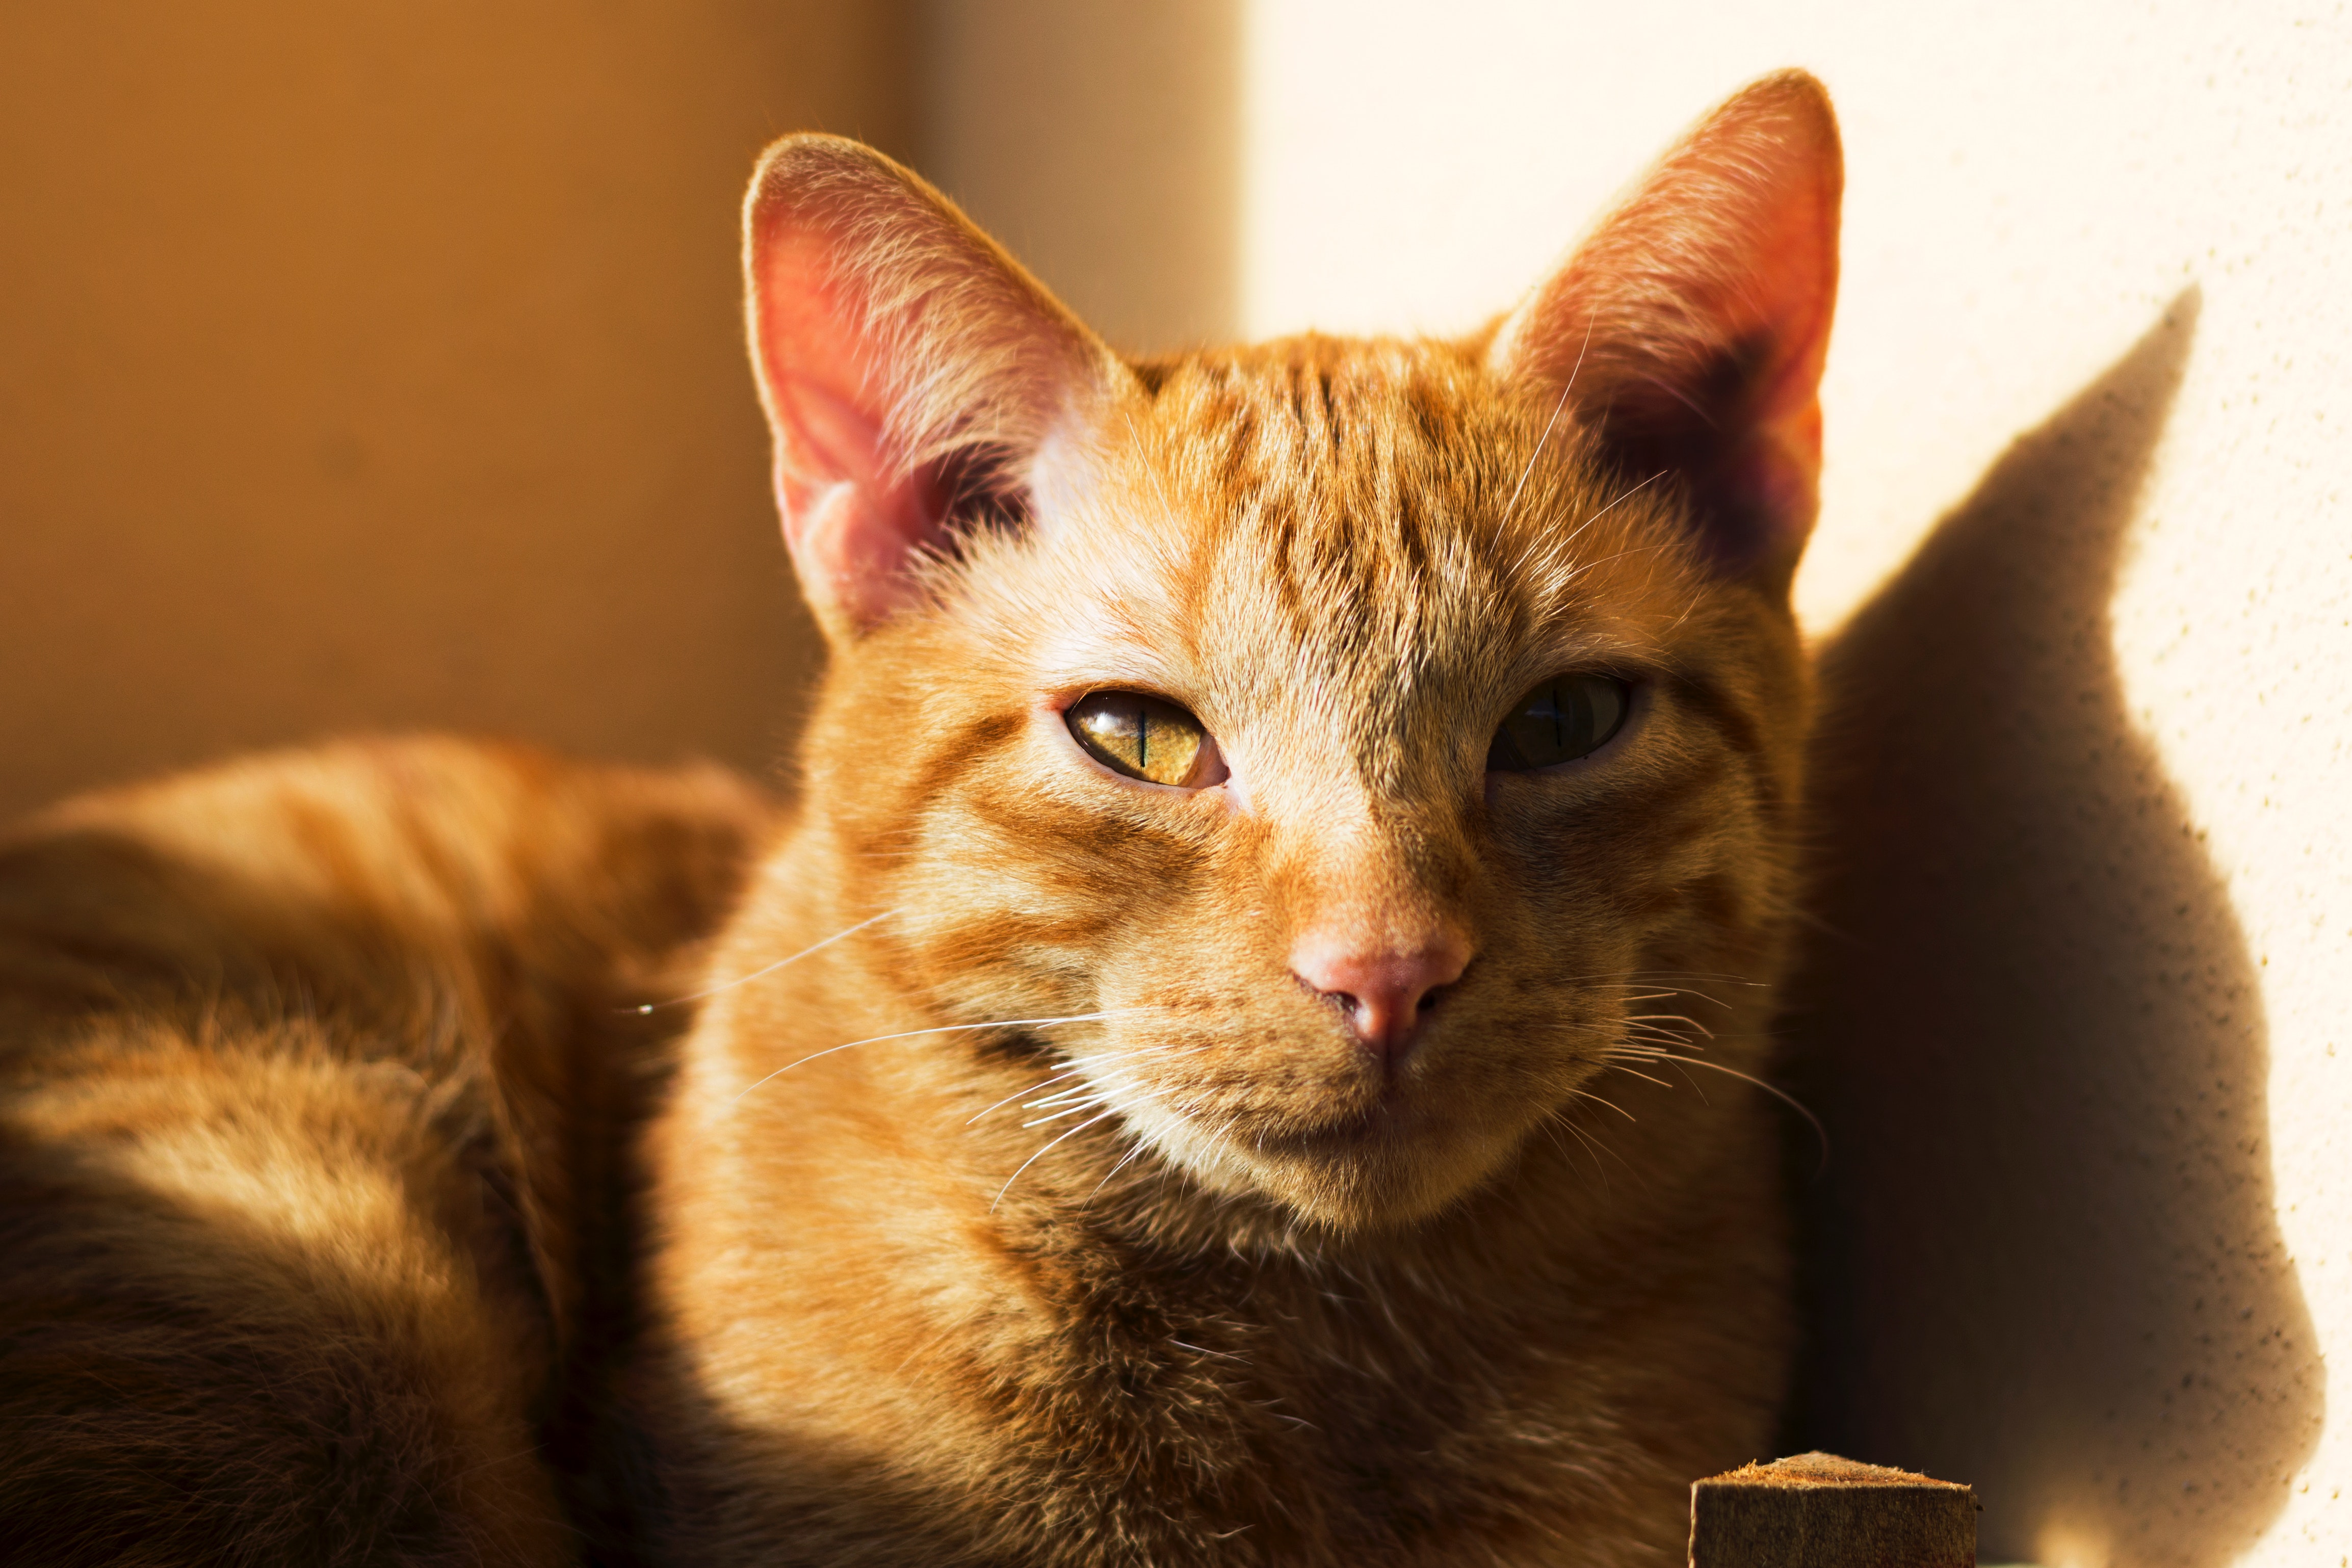
cat, mammal, vertebrate, whiskers, small to medium sized cats, felidae, carnivore, tabby cat, nose, snout, eye, domestic short haired cat, asian, european shorthair, Arabian mau, close up, german rex, kitten, fur, chausie, fawn, Ojos azules, ear